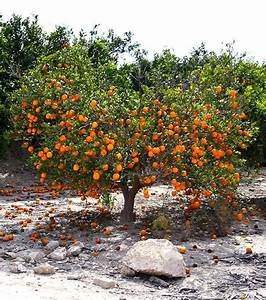
Label: mandarine